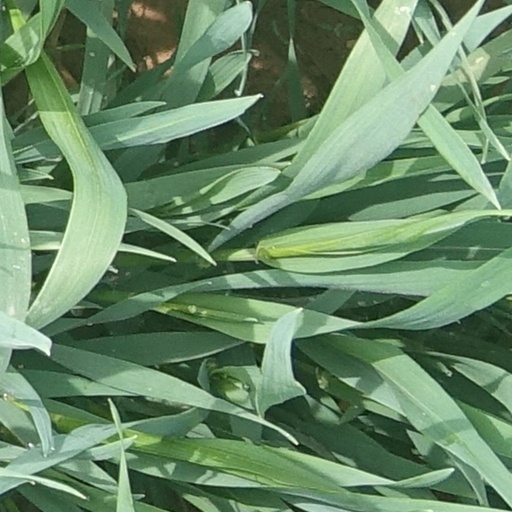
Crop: wheat